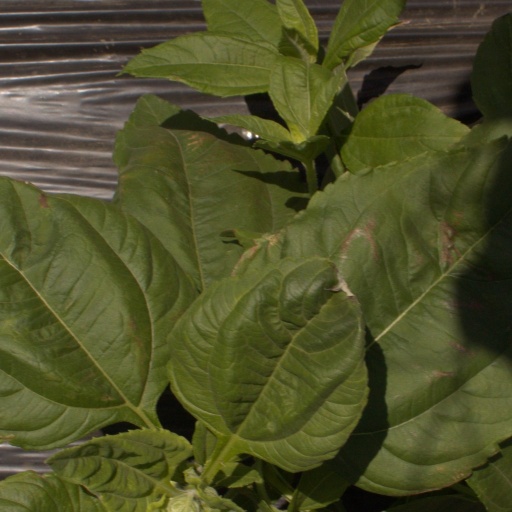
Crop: Jerusalem artichoke